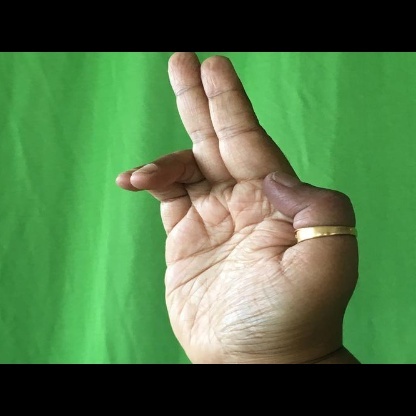
Mudra: Ardhapathaka